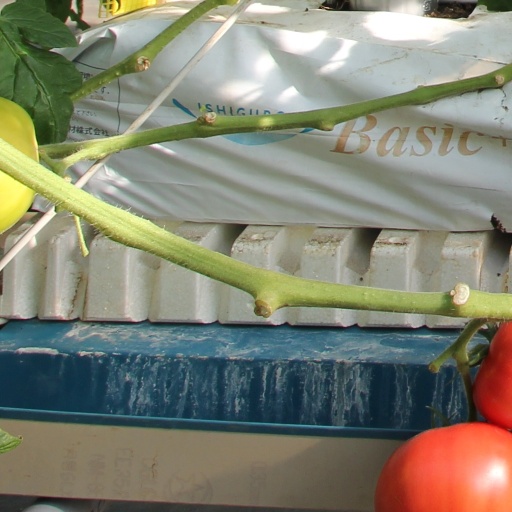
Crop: tomato